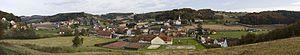
Edelsbach bei Feldbach est une commune autrichienne du district de Südoststeiermark en Styrie.